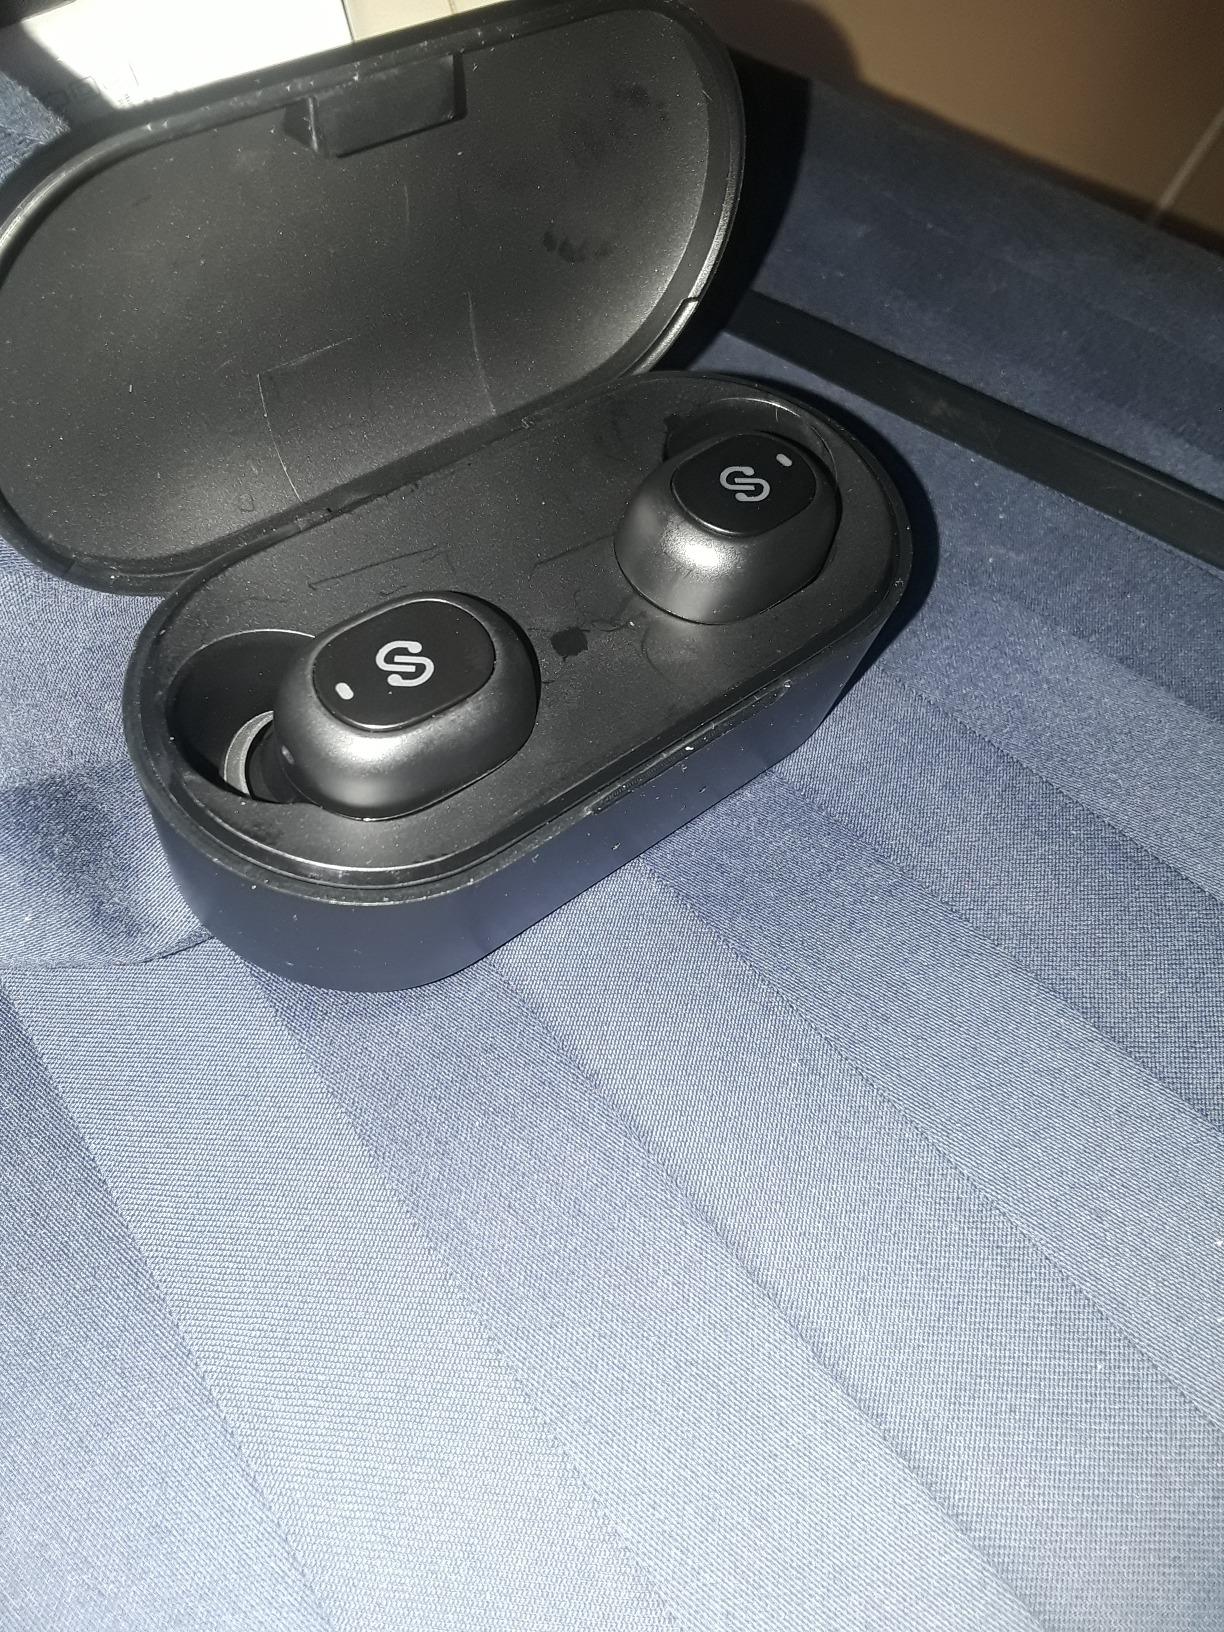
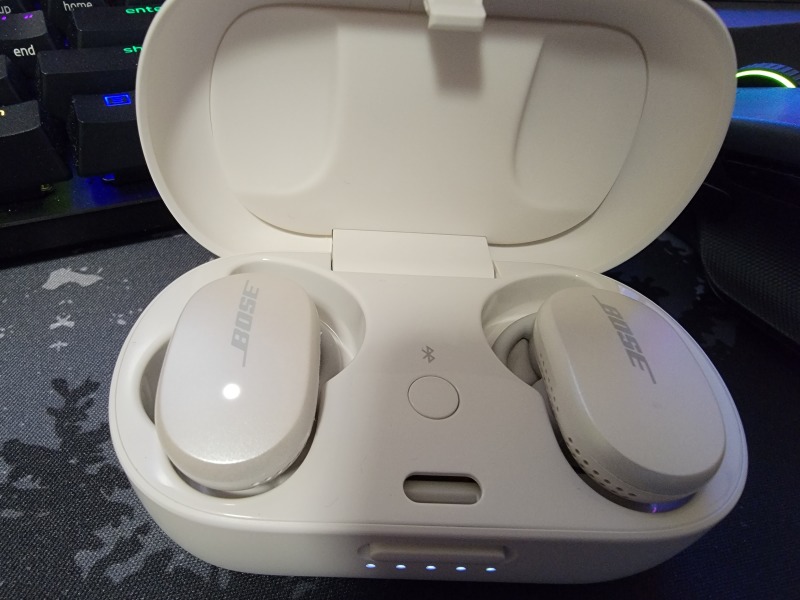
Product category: earbuds
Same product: no